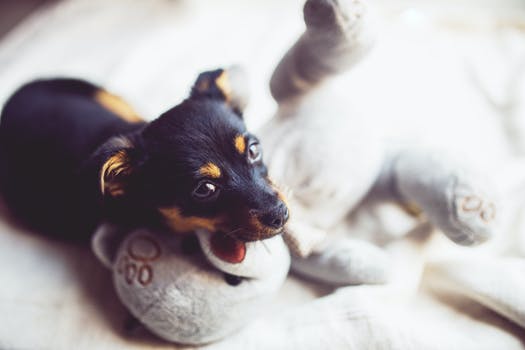
Label: No Watermark